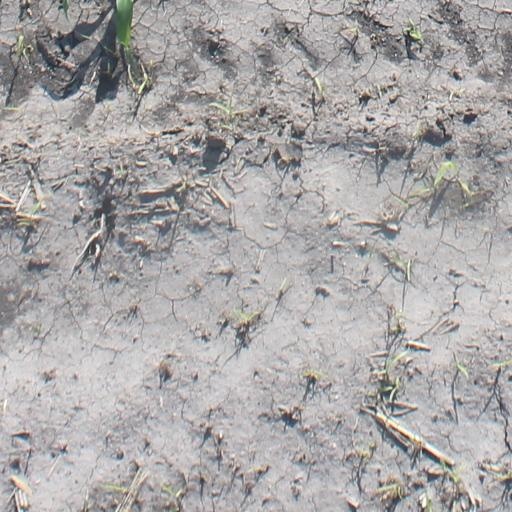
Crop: maize; corn